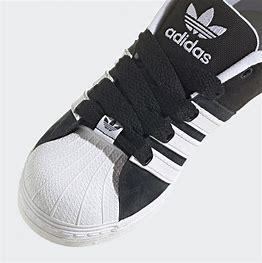
Brand: adidas
Model: Originals Superstar